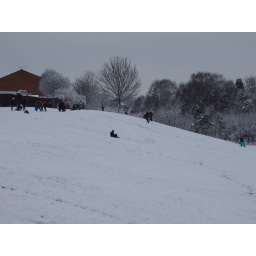
I love the black and white trees behind the kids, like they are in a drawing.